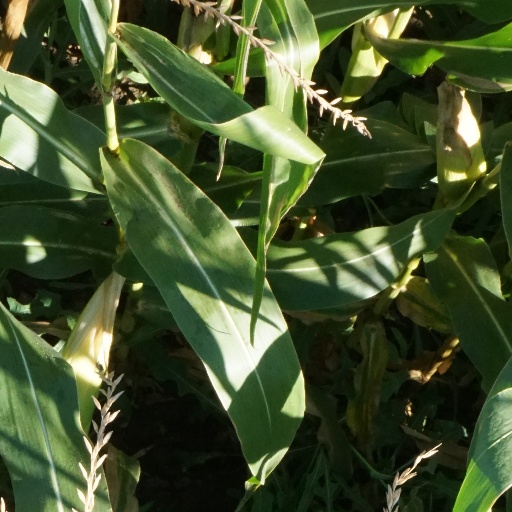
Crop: maize; corn